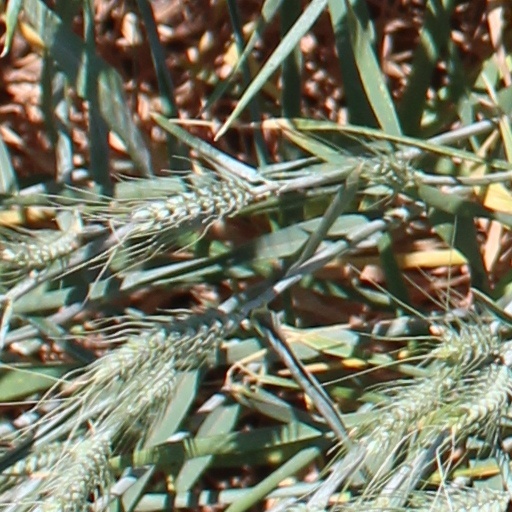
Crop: wheat